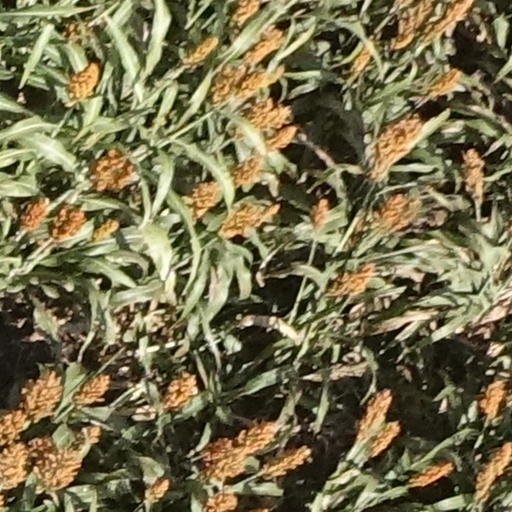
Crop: sorghum